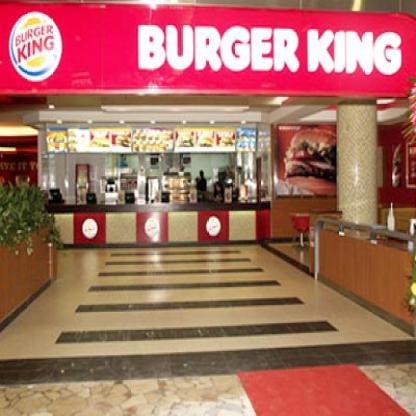
Scene: Indoor